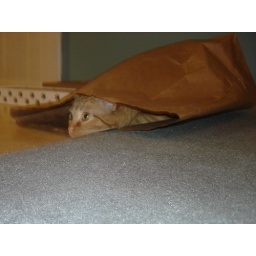
Rose reclines in a paper bag